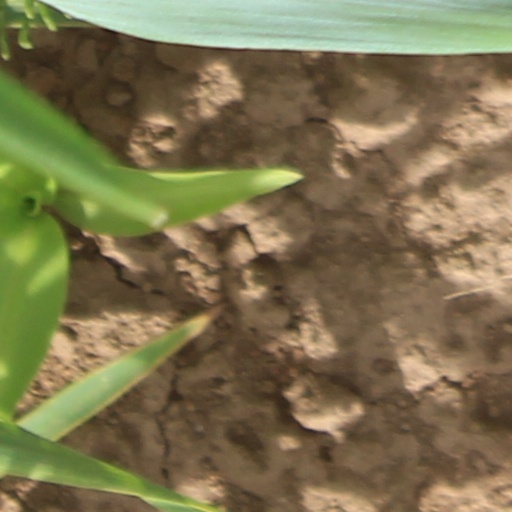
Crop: wheat